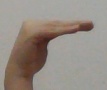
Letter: haa